Byzantine army

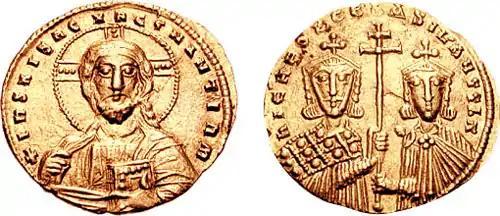
Coin of emperor Basil II, founder of the Varangian Guard.

"Akrites" (plural "Akritoi" or "Akritai") were defenders of the Anatolian borders of the Empire. They appeared after either the Arab conquests, or much later when Turkish tribes raided Anatolia from the east. The Akritoi units were formed from native Greeks living near the eastern borders. Whether such men were really soldier-farmers or lived on rents from smallholdings while concentrating on their military duties is still a matter of debate. The Akritoi were probably mostly light troops, armed with bows and javelins.